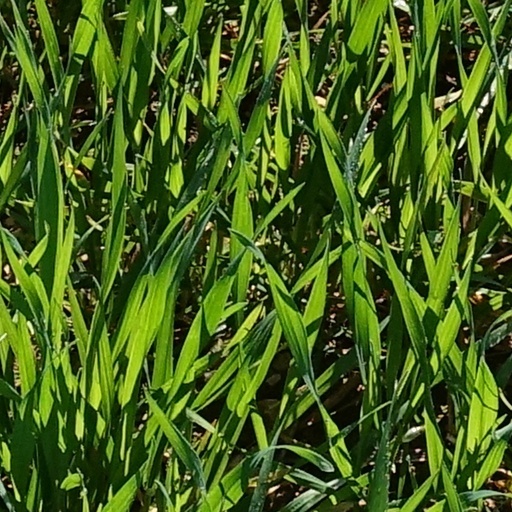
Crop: wheat